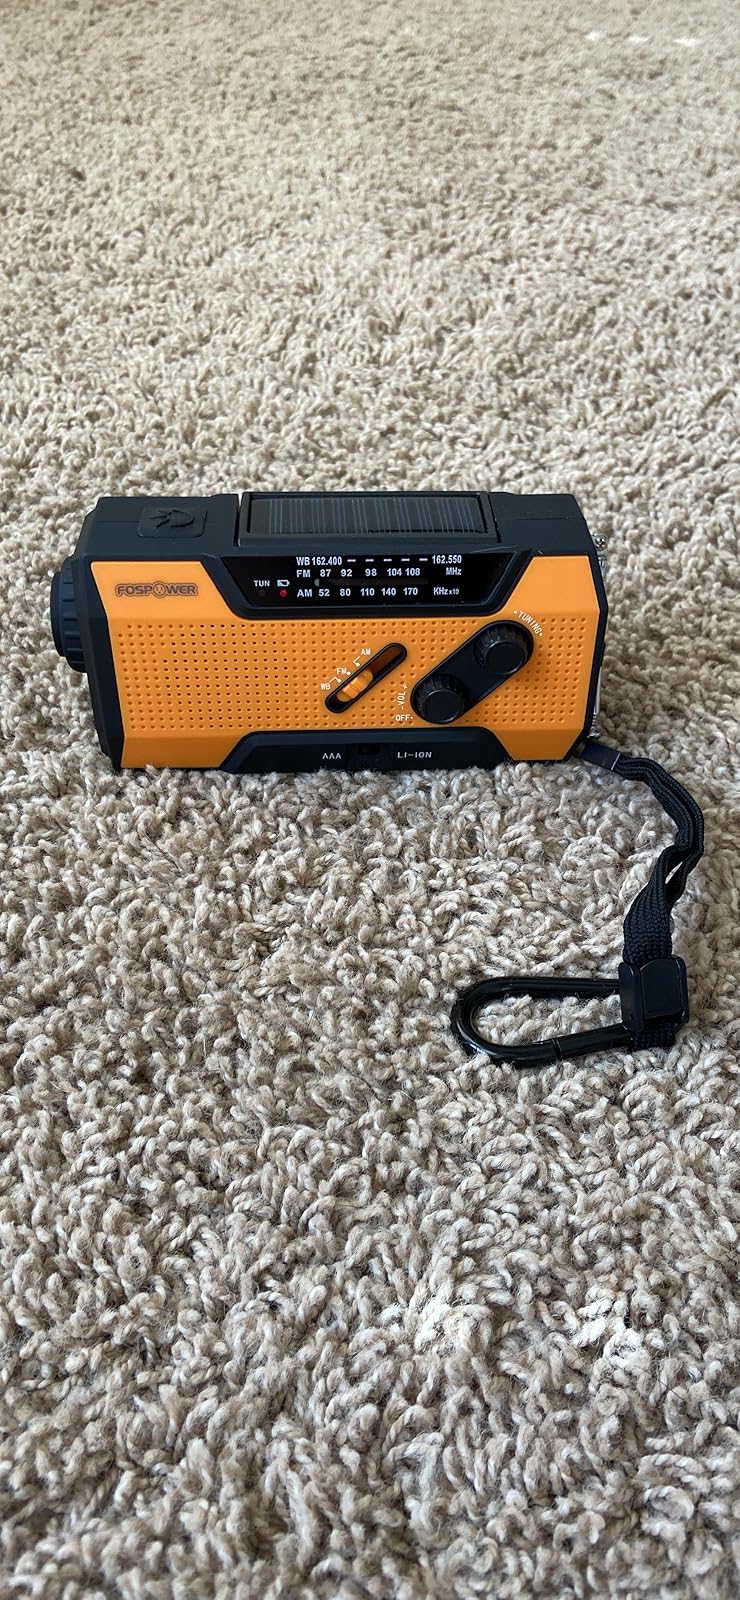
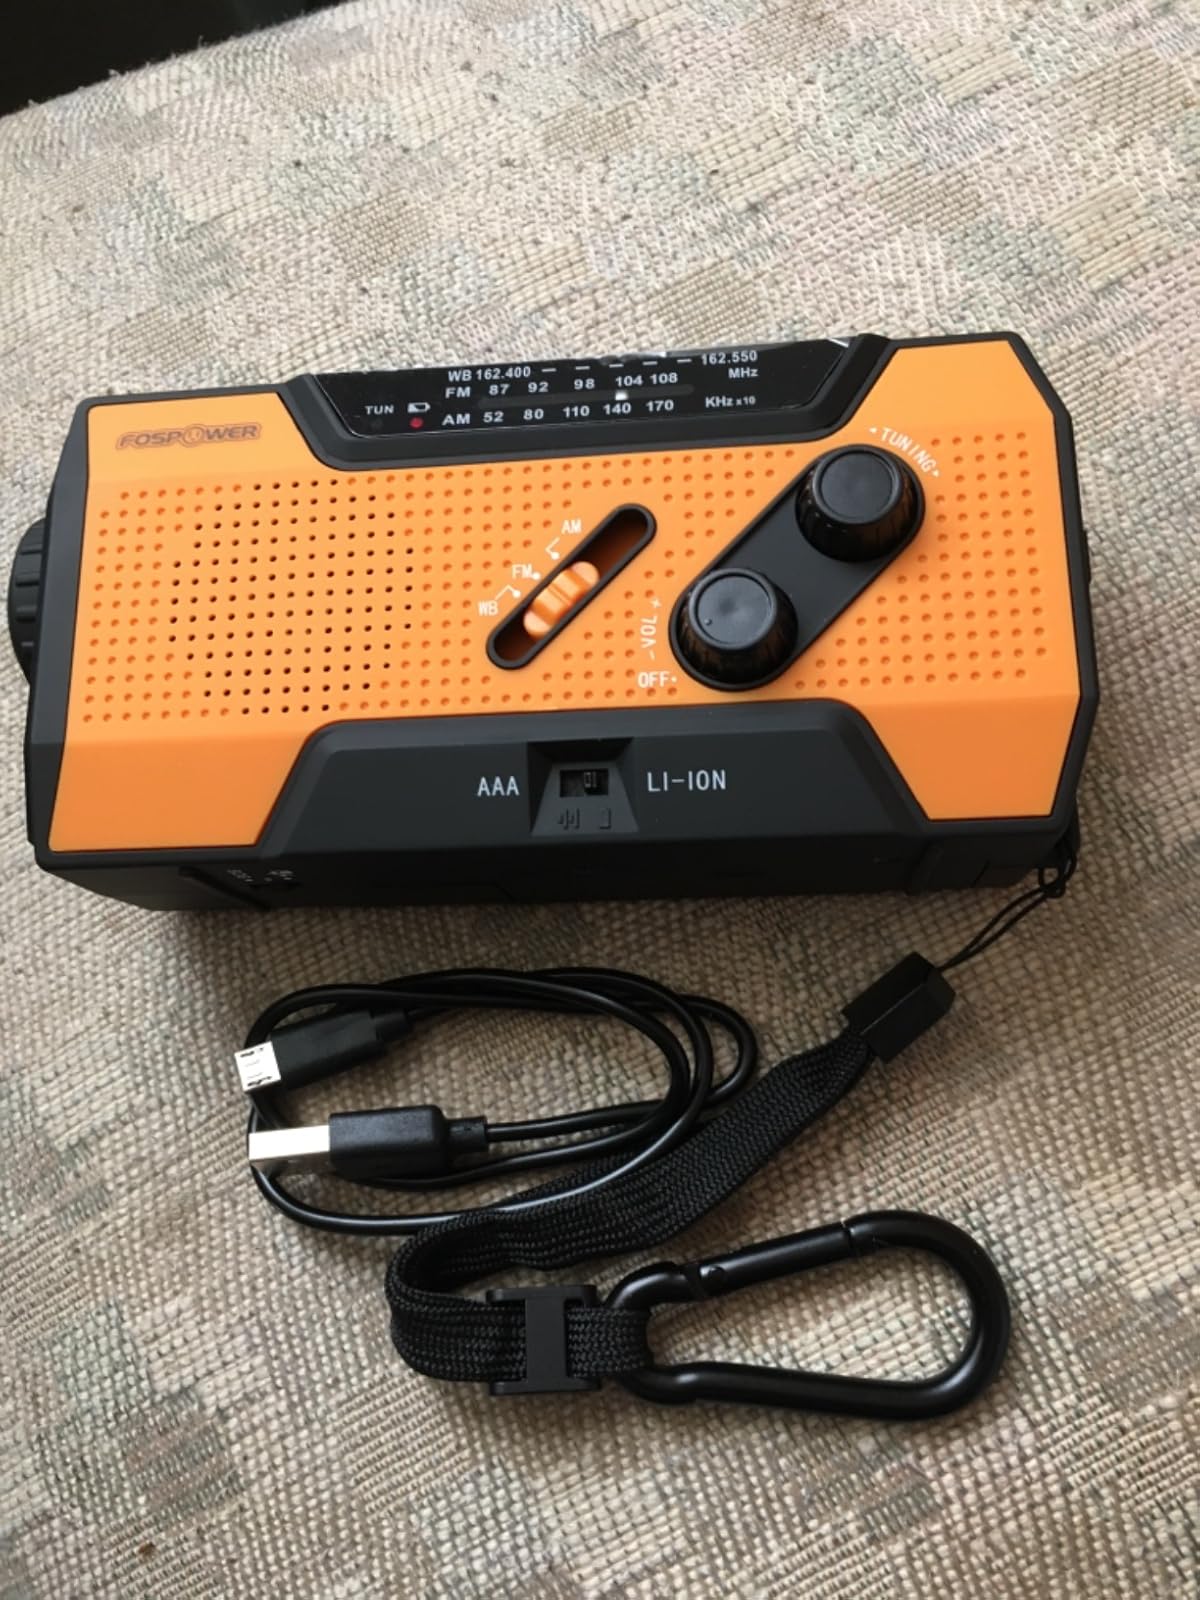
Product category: radio
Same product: yes